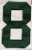
Number: 8